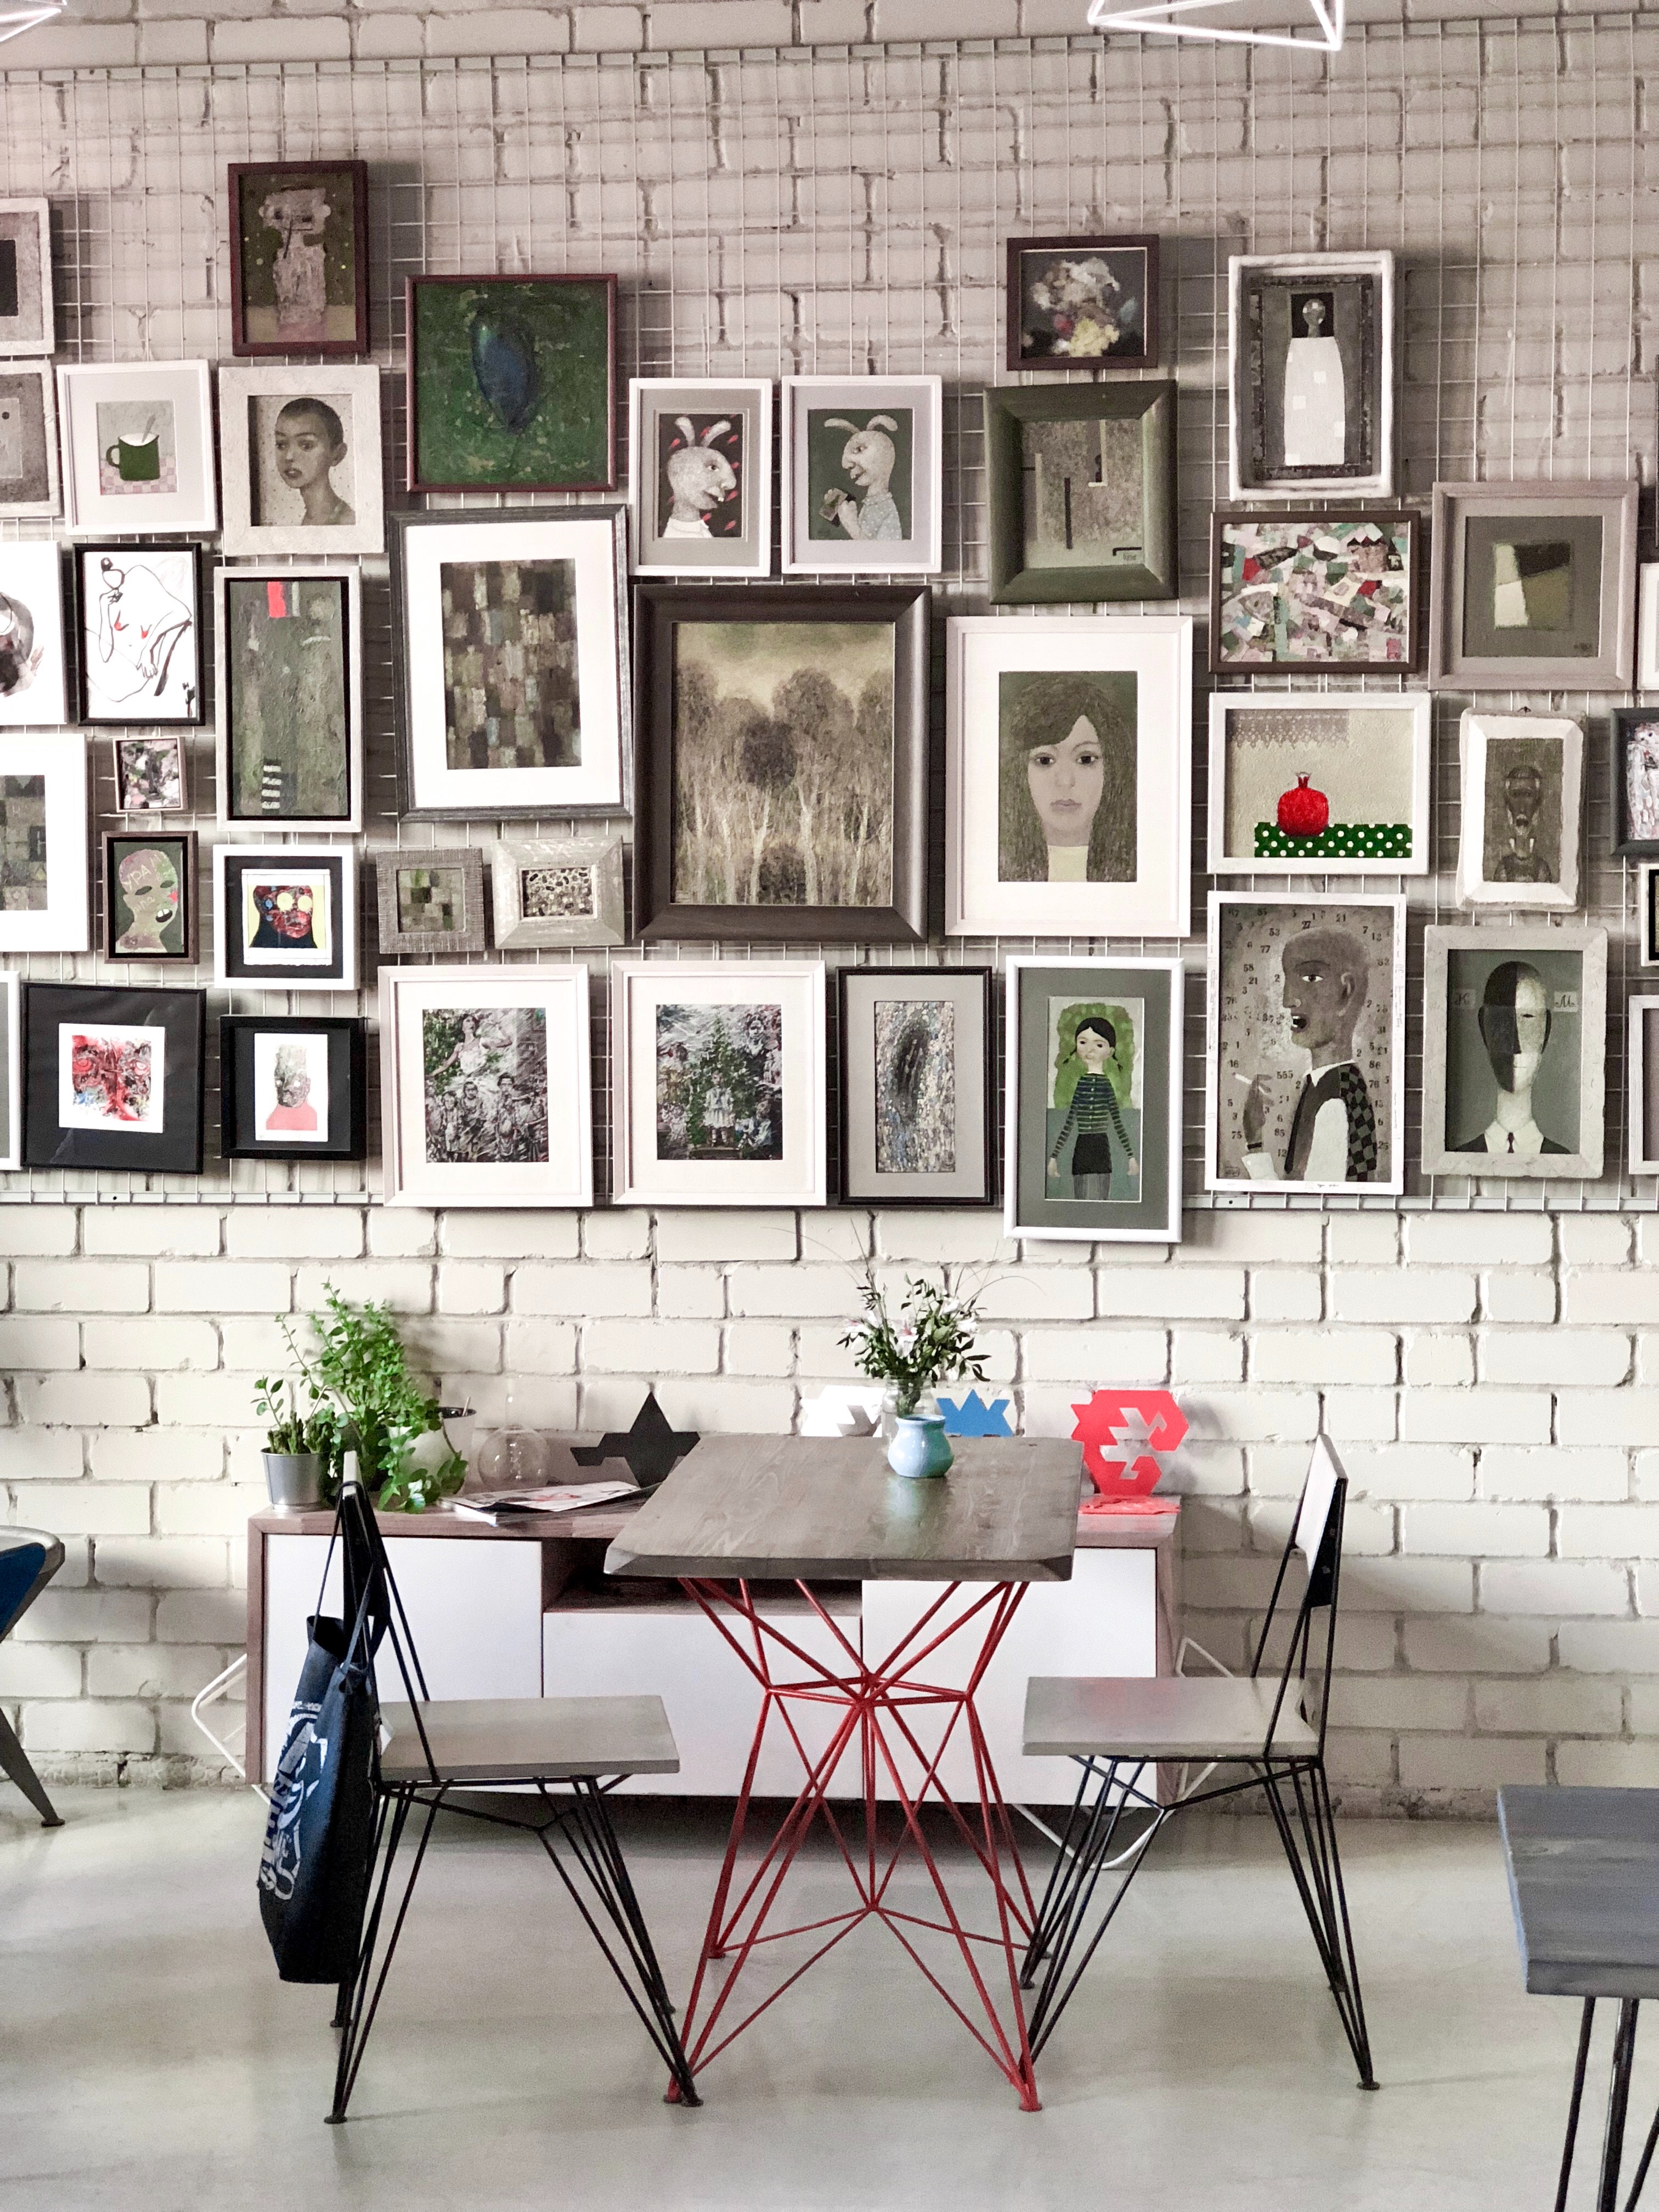
furniture, wall, room, living room, interior design, table, coffee table, building, floor, design, wallpaper, brick, house, architecture, flooring, chair, home, shelf, tile, rectangle, office, shelving, collection, loft